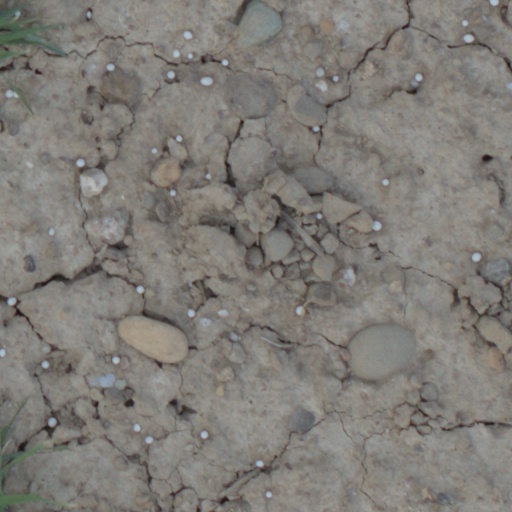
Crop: wheat